Penrhyn atoll

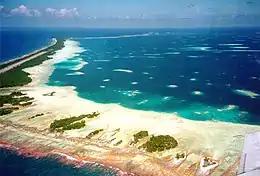

The World War II airstrip is still used today as Tongareva Airport, with its initial 3,000-meter runway reduced to 1,700 meters. Weekly flights to the atoll by Air Rarotonga are subject to frequent cancellations due to a lack of passengers or lack of fuel on Penrhyn for the return flight.